TG3

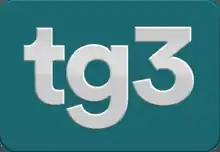
Logo of TG3 since January 11, 2021

TG3 ("TeleGiornale 3") is the brand for Italian state-owned TV channel Rai 3's news programmes. They are shown domestically and across Europe on Rai 3. The newscasts are aired from Rai's Studios in Saxa Rubra, Rome, Italy, except for the 12 pm edition which is broadcast from Milan